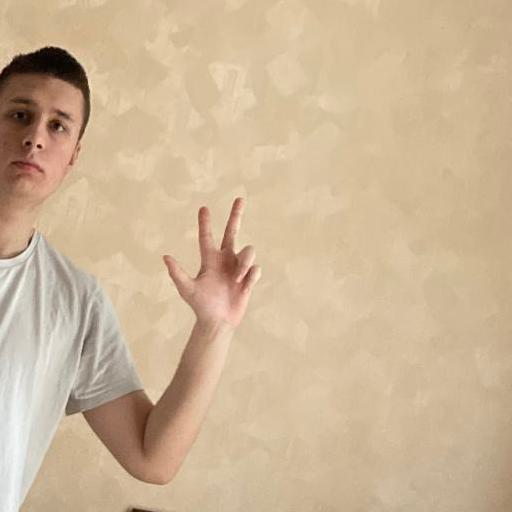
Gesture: three2